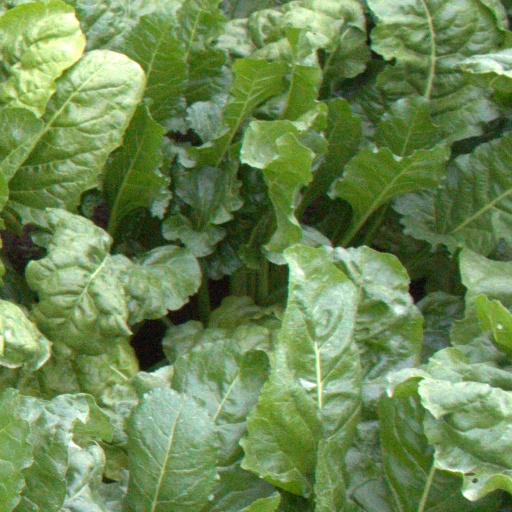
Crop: sugar beet